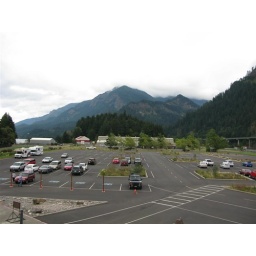
i think that might be dog mountain in the background